Rama Varma XV

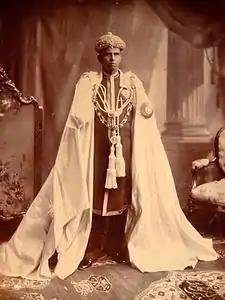
H H Raja of Cochin at the Delhi Durbar in 1903

In 1897, Rama Varma was appointed by British government as a Knight Commander of the Order of the Star of India (KCSI). He was the ruler when Viceroy Lord Curzon visited kingdom of Cochin in 1900. In January 1903 he attended the Delhi Durbar to commemorate the accession to the throne of King Edward VII, and he received the Delhi Durbar Medal. In the accompanying 1903 Durbar Honours he was promoted by British government as a Knight Grand Commander of the Order of the Star of India (GCSI). In 1906, Rama Varma visited Prince and Princess of Wales in Madras and later received a return visit from them.